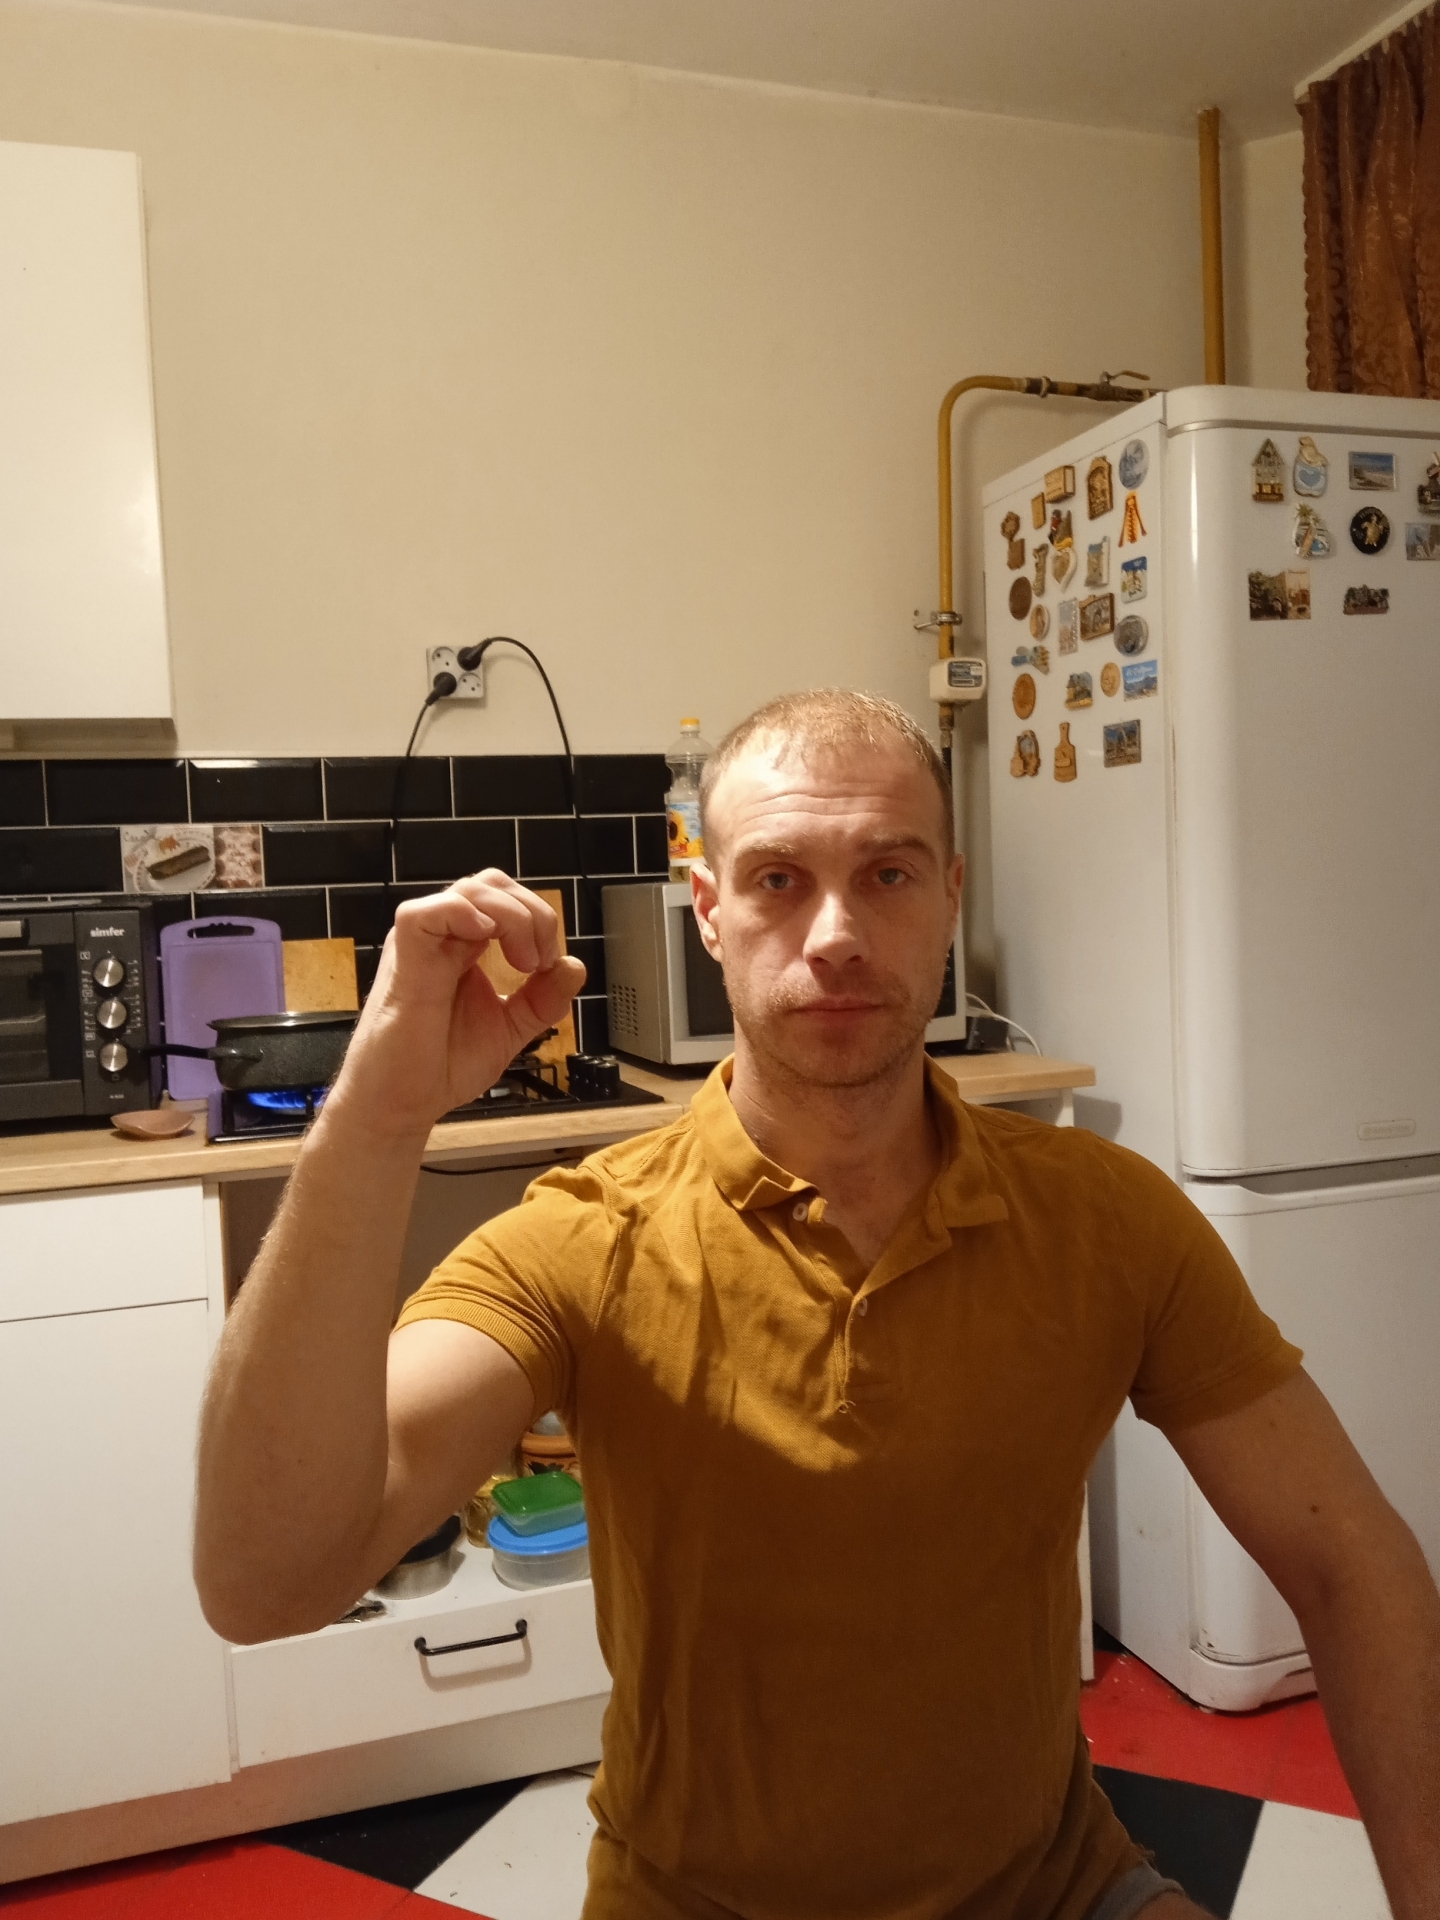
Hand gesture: grip